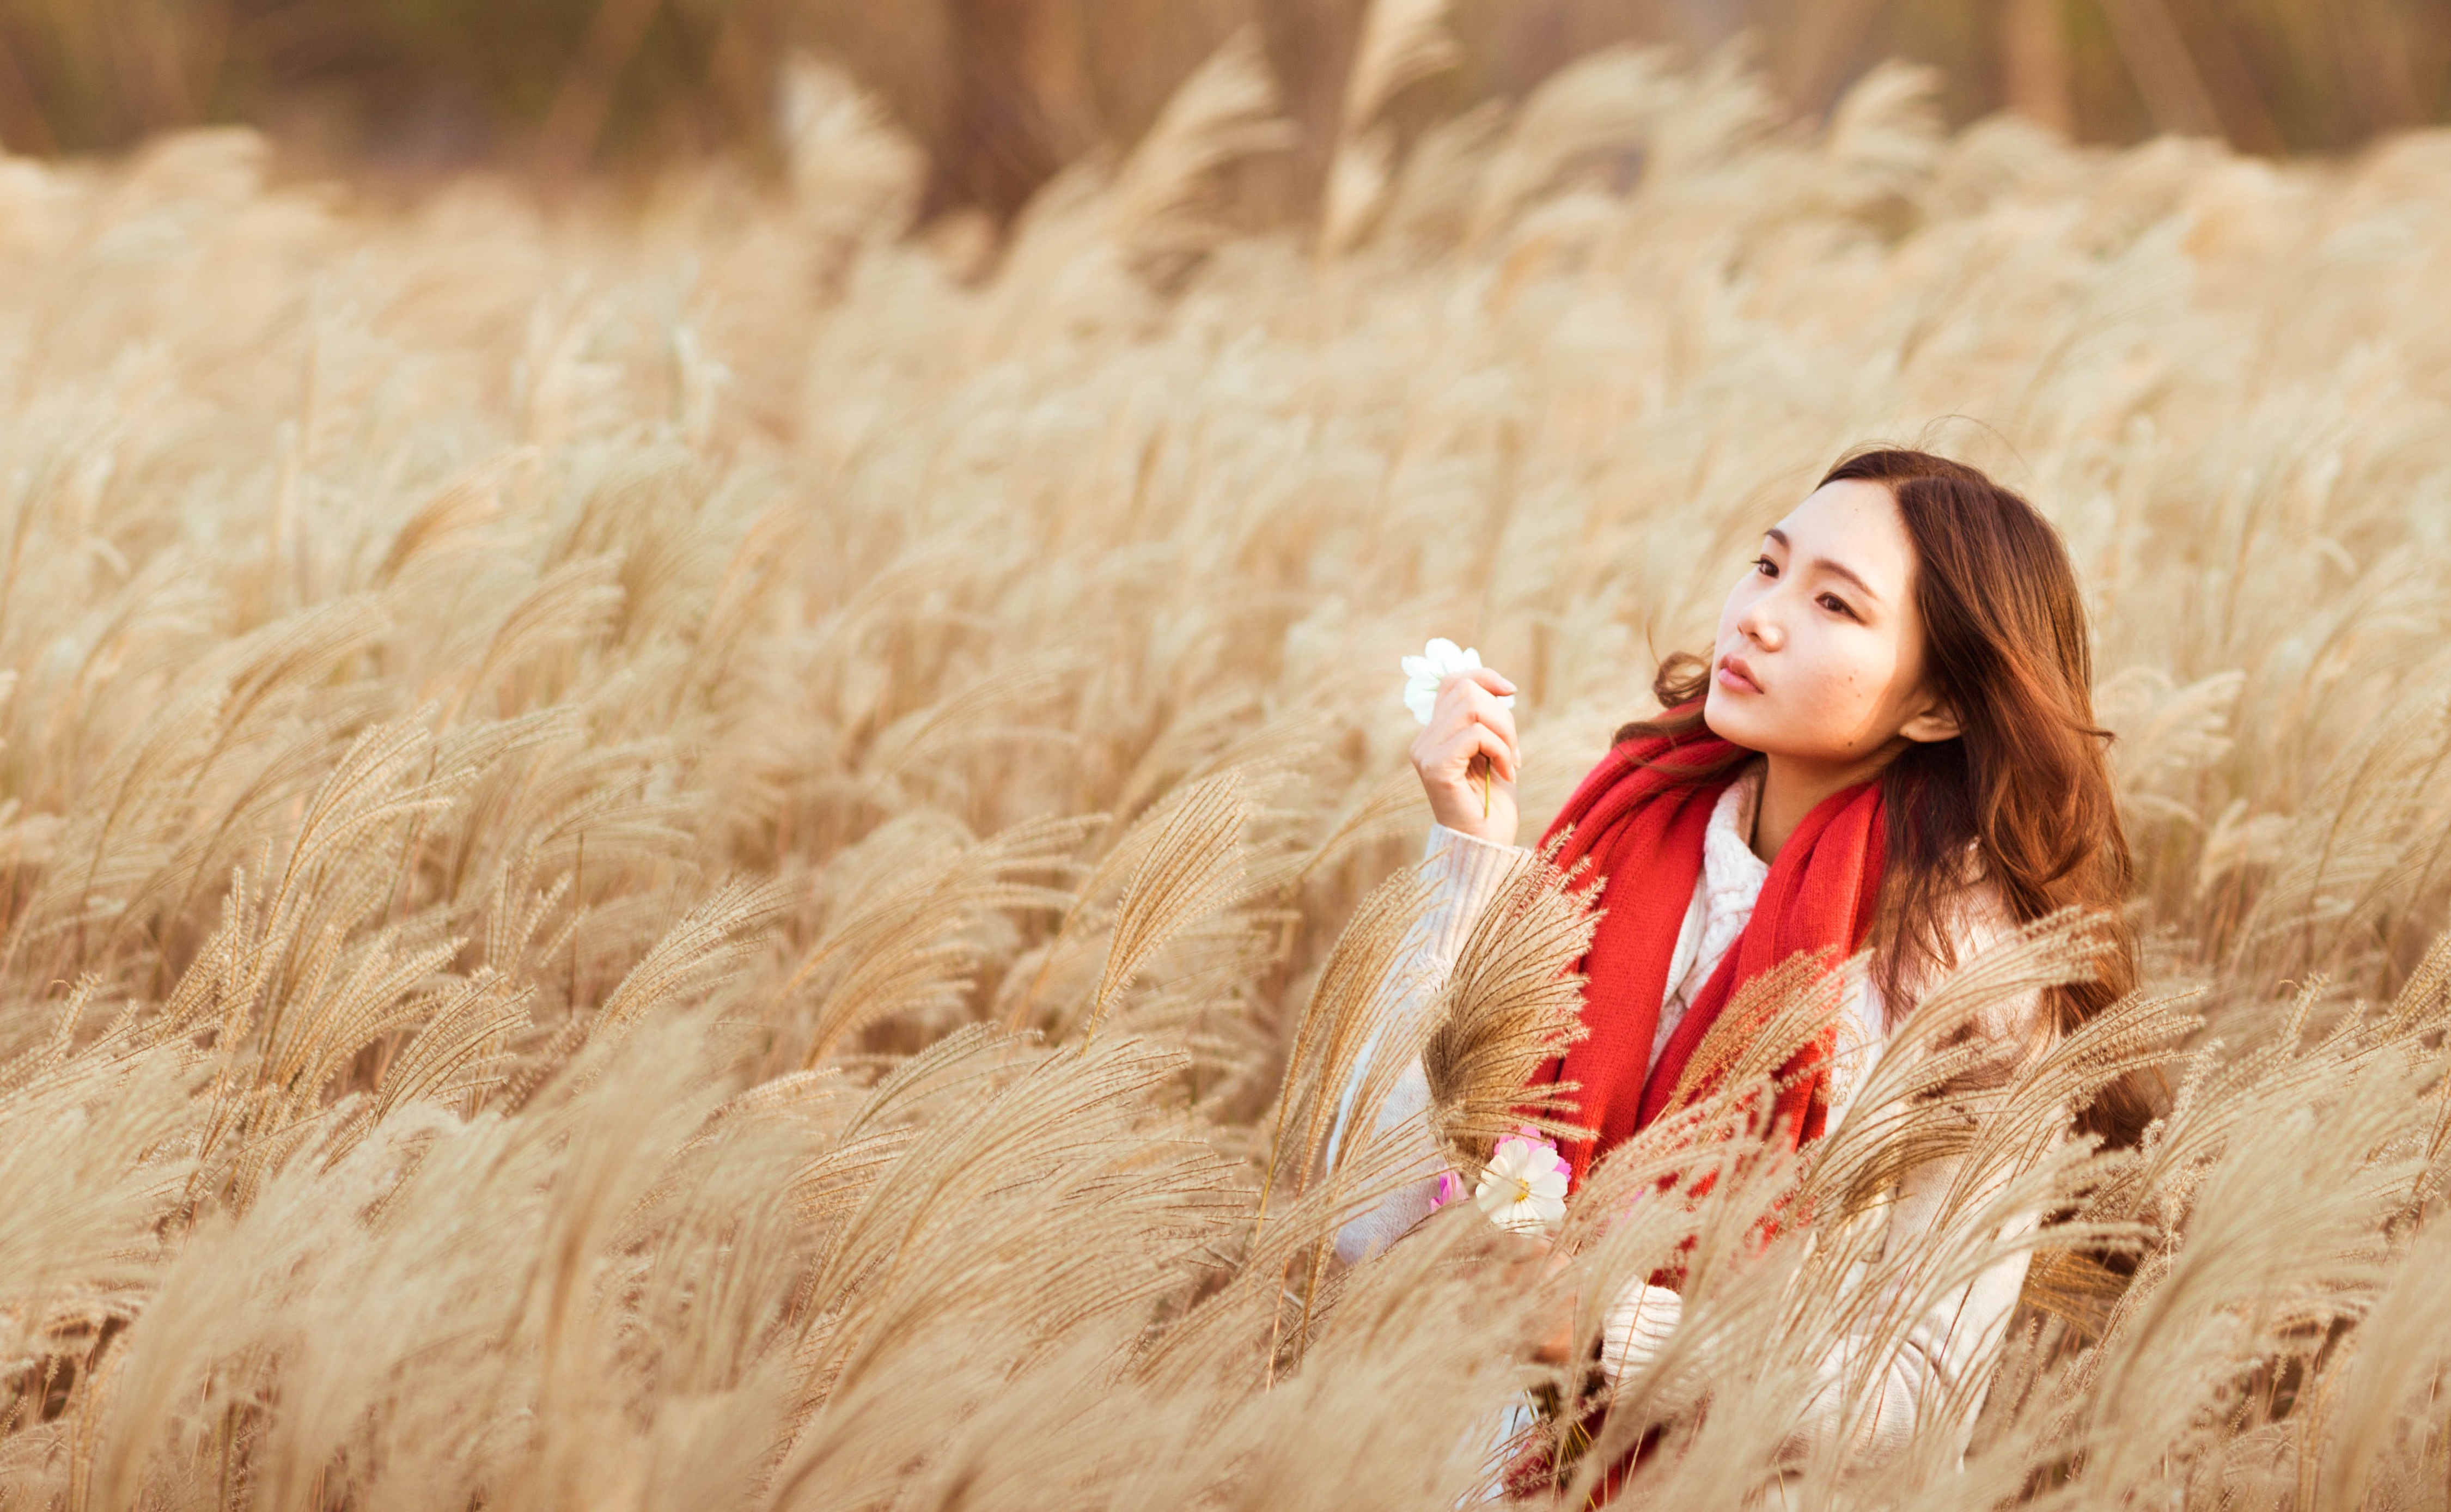
woman, field, photography, wheat, flower, reed, food, autumn, girls, beauty, photo shoot, portrait photography, warm color, grass family, girl with a red scarf, reeds girl